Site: brandenburg
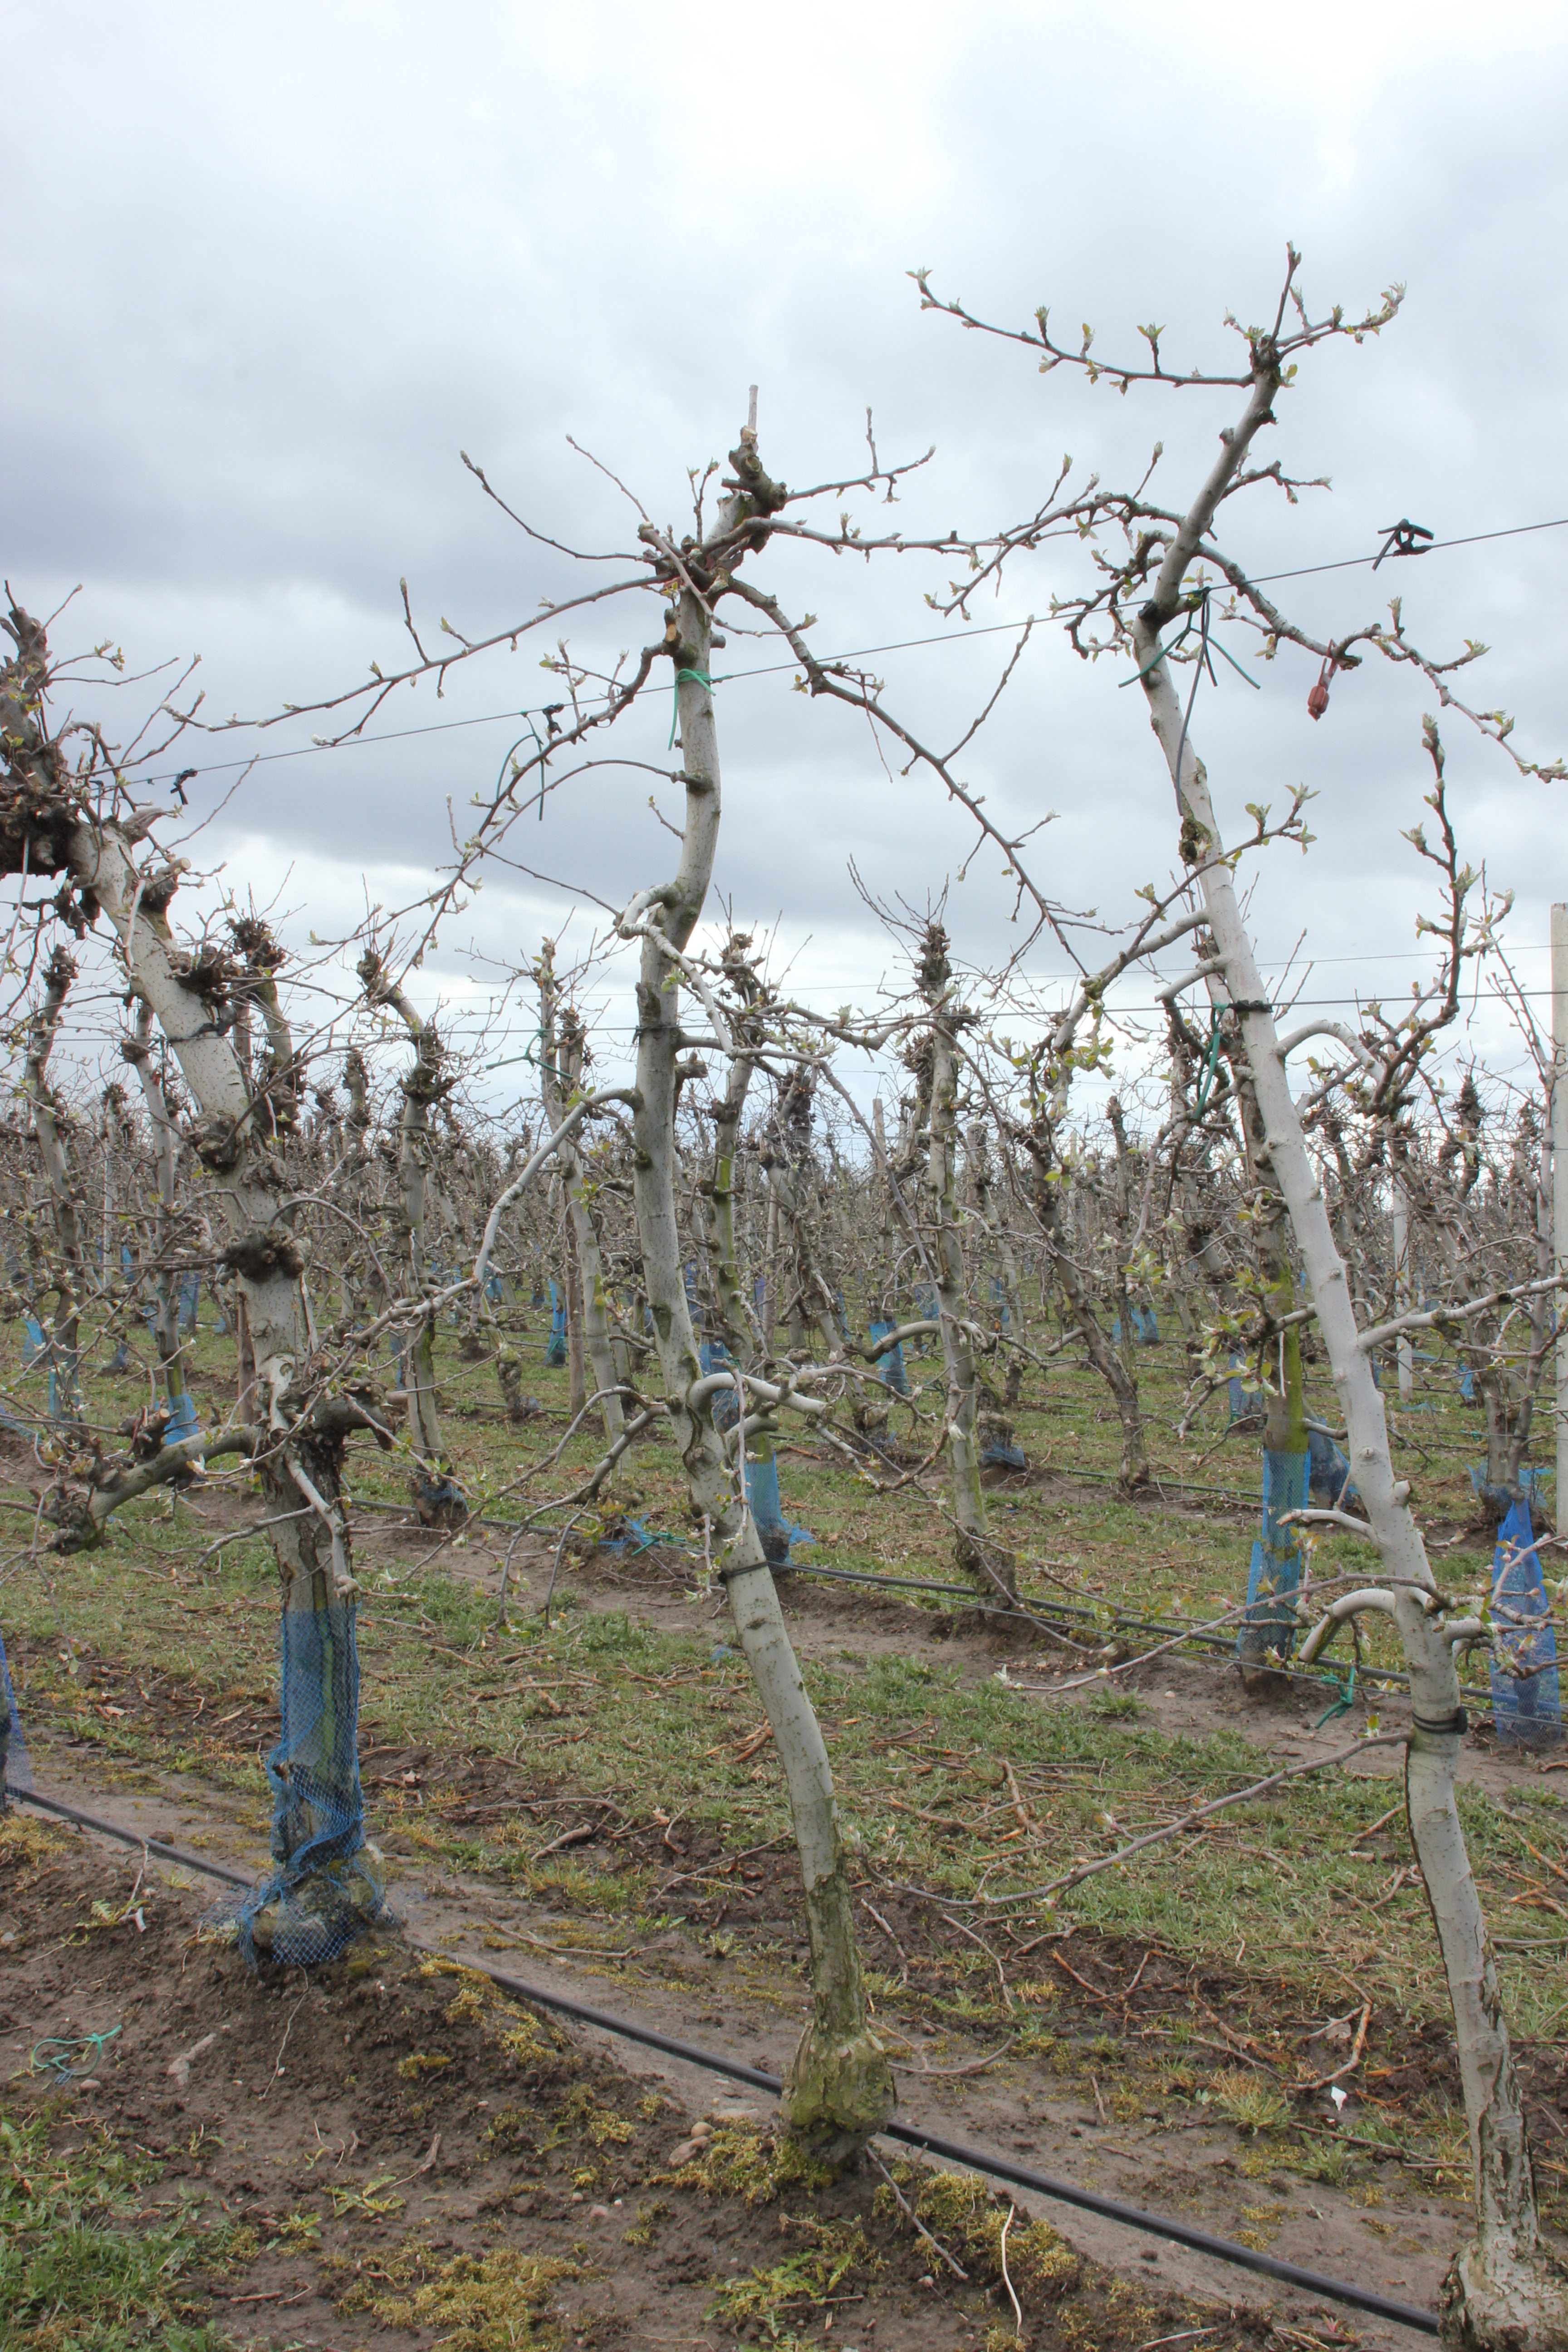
Growth stage (BBCH 55): Inflorescence emergence